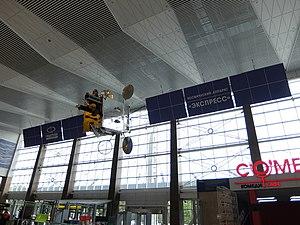
Ekspress est une série de satellites de télécommunications géostationnaires appartenant à l'entreprise publique russe Russian Satellite Communications Company. Le premier de ces satellite a été lancé le 13 octobre 1994. Les satellites sont produits par la société ISS Reshetnev.